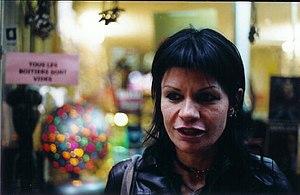
Emmanuelle Jowa, auteur du Somnambule Equivoque
Née en 2003 avec la parution de Voxy Lady et de Voxy Man, des chroniques musicales signées par Nicolas Crousse et Véronique Navarre, la maison d'édition Le Somnambule équivoque est articulée autour de deux bureaux, l'un à Liège, l'autre à Bruxelles. Elle est dirigée par Philippe Bachy.